Road to Richmond

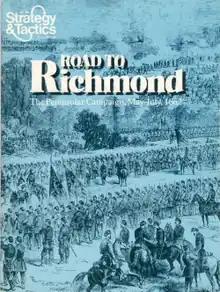
Cover of "Strategy & Tactics" #60, which contained "Road to Richmond" as a pull-out game

Road to Richmond, subtitled "The Peninsular Campaign, May–July, 1862", is a board wargame published by Simulations Publications Inc. (SPI) in 1977 that simulates the Peninsula Campaign of 1862 during the American Civil War.